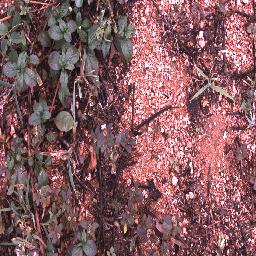
Label: negative